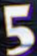
Number: 5